Mannheim Hauptbahnhof

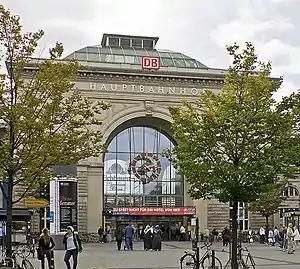

Mannheim Hauptbahnhof (German for "Mannheim central station") is a railway station in Mannheim in the German state of Baden-Württemberg. It is the second largest traffic hub in southwestern Germany behind Stuttgart Hauptbahnhof, with 658 trains a day, including 238 long-distance trains. It is also a key station in the Rhine-Neckar S-Bahn. 100,000 passengers embark, disembark or transfer between trains at the station each day. The station was modernised in 2001. It is classified by Deutsche Bahn as a category 2 station.